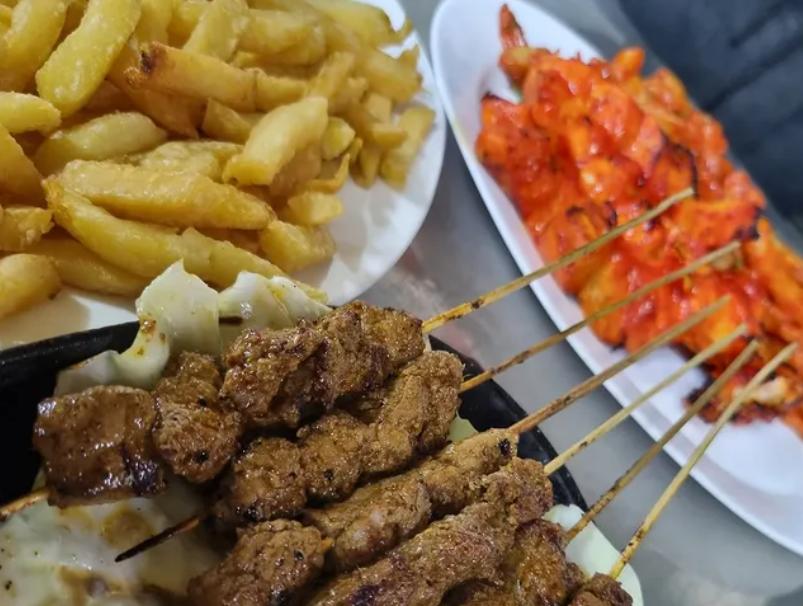
Vyakula vimo kwenye sahani nyeupe ikiwamo nyama zilizo chomwa na kuwekwa kwenye vijiti vilivyo kauka vyebamba, kando mkiwa na viazi vilivyo karangwa kutumia mafuta na [cs]tomato[cs] zilizo na rangi nyekundu.